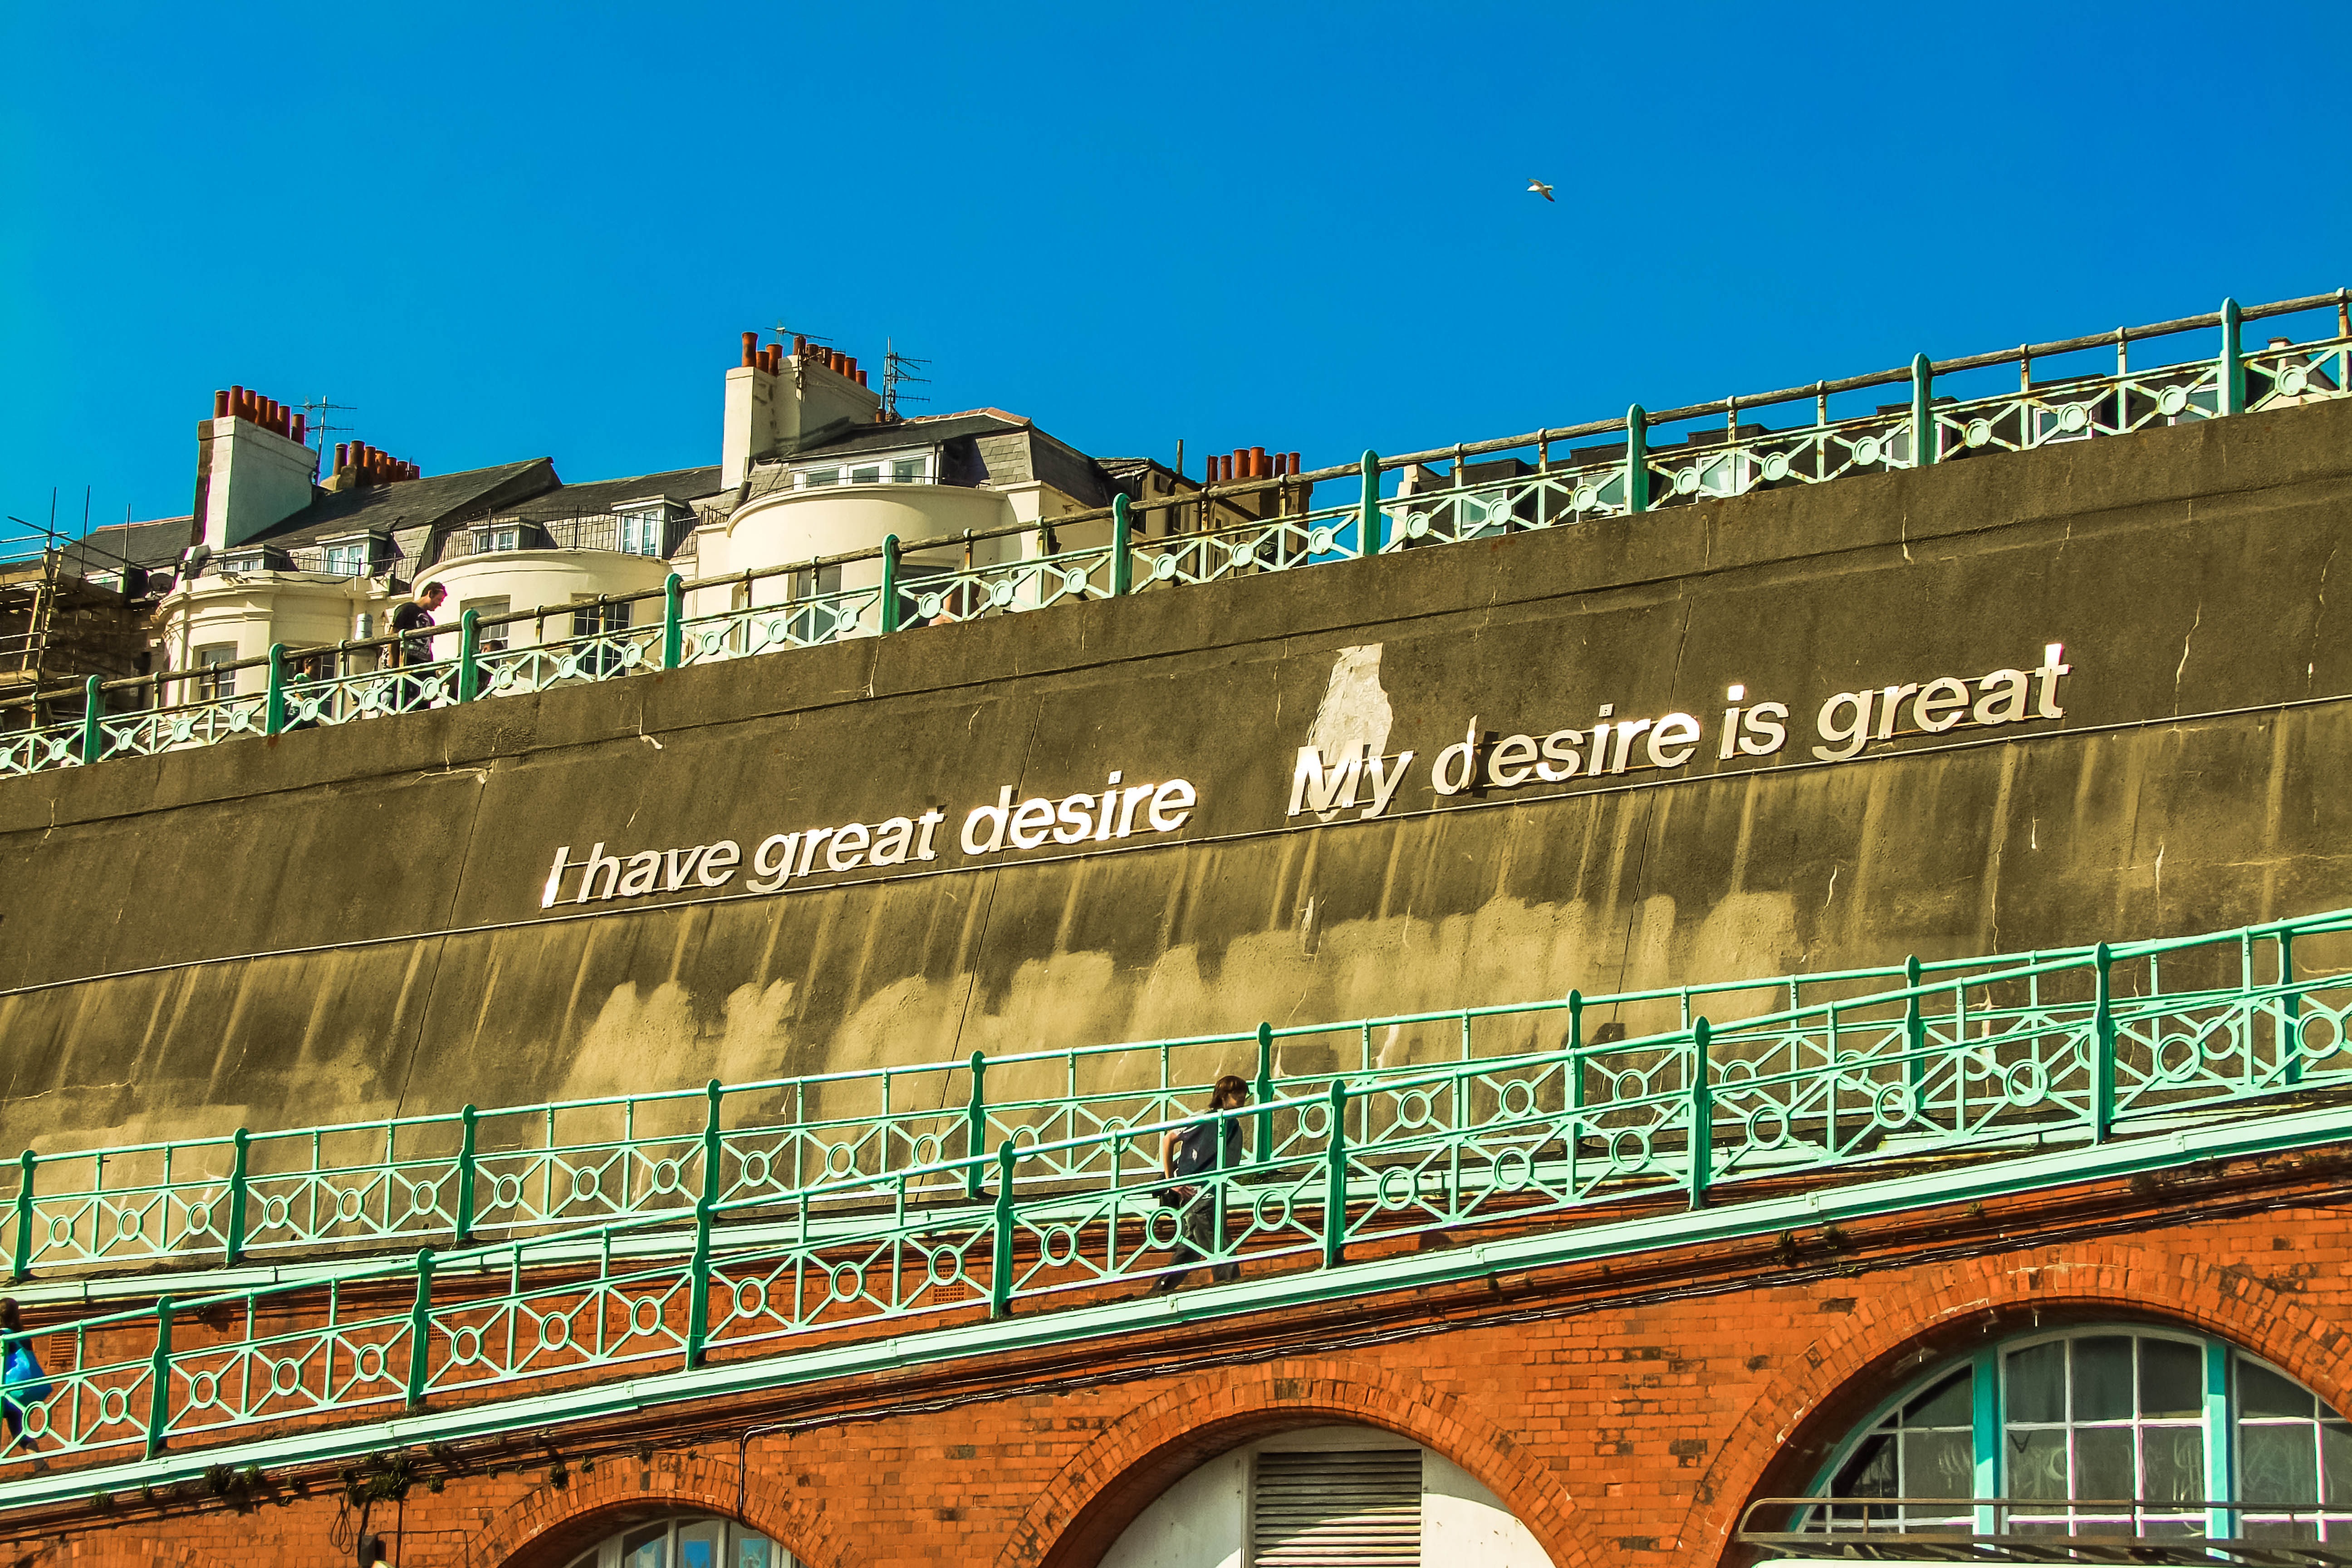
coast, city, cityscape, downtown, transport, vehicle, landmark, facade, public transport, promenade, brighton, urban area